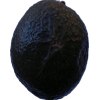
Label: black_avocado